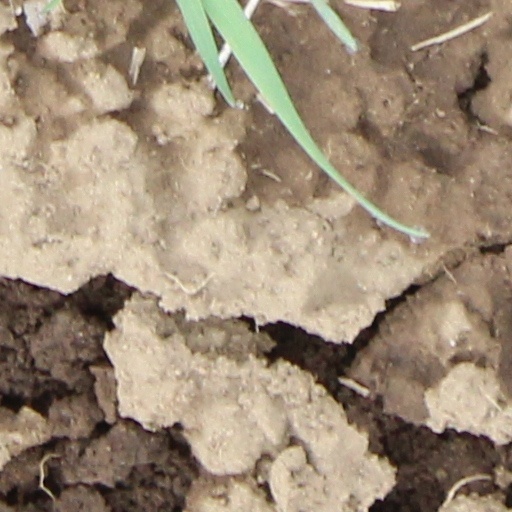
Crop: wheat